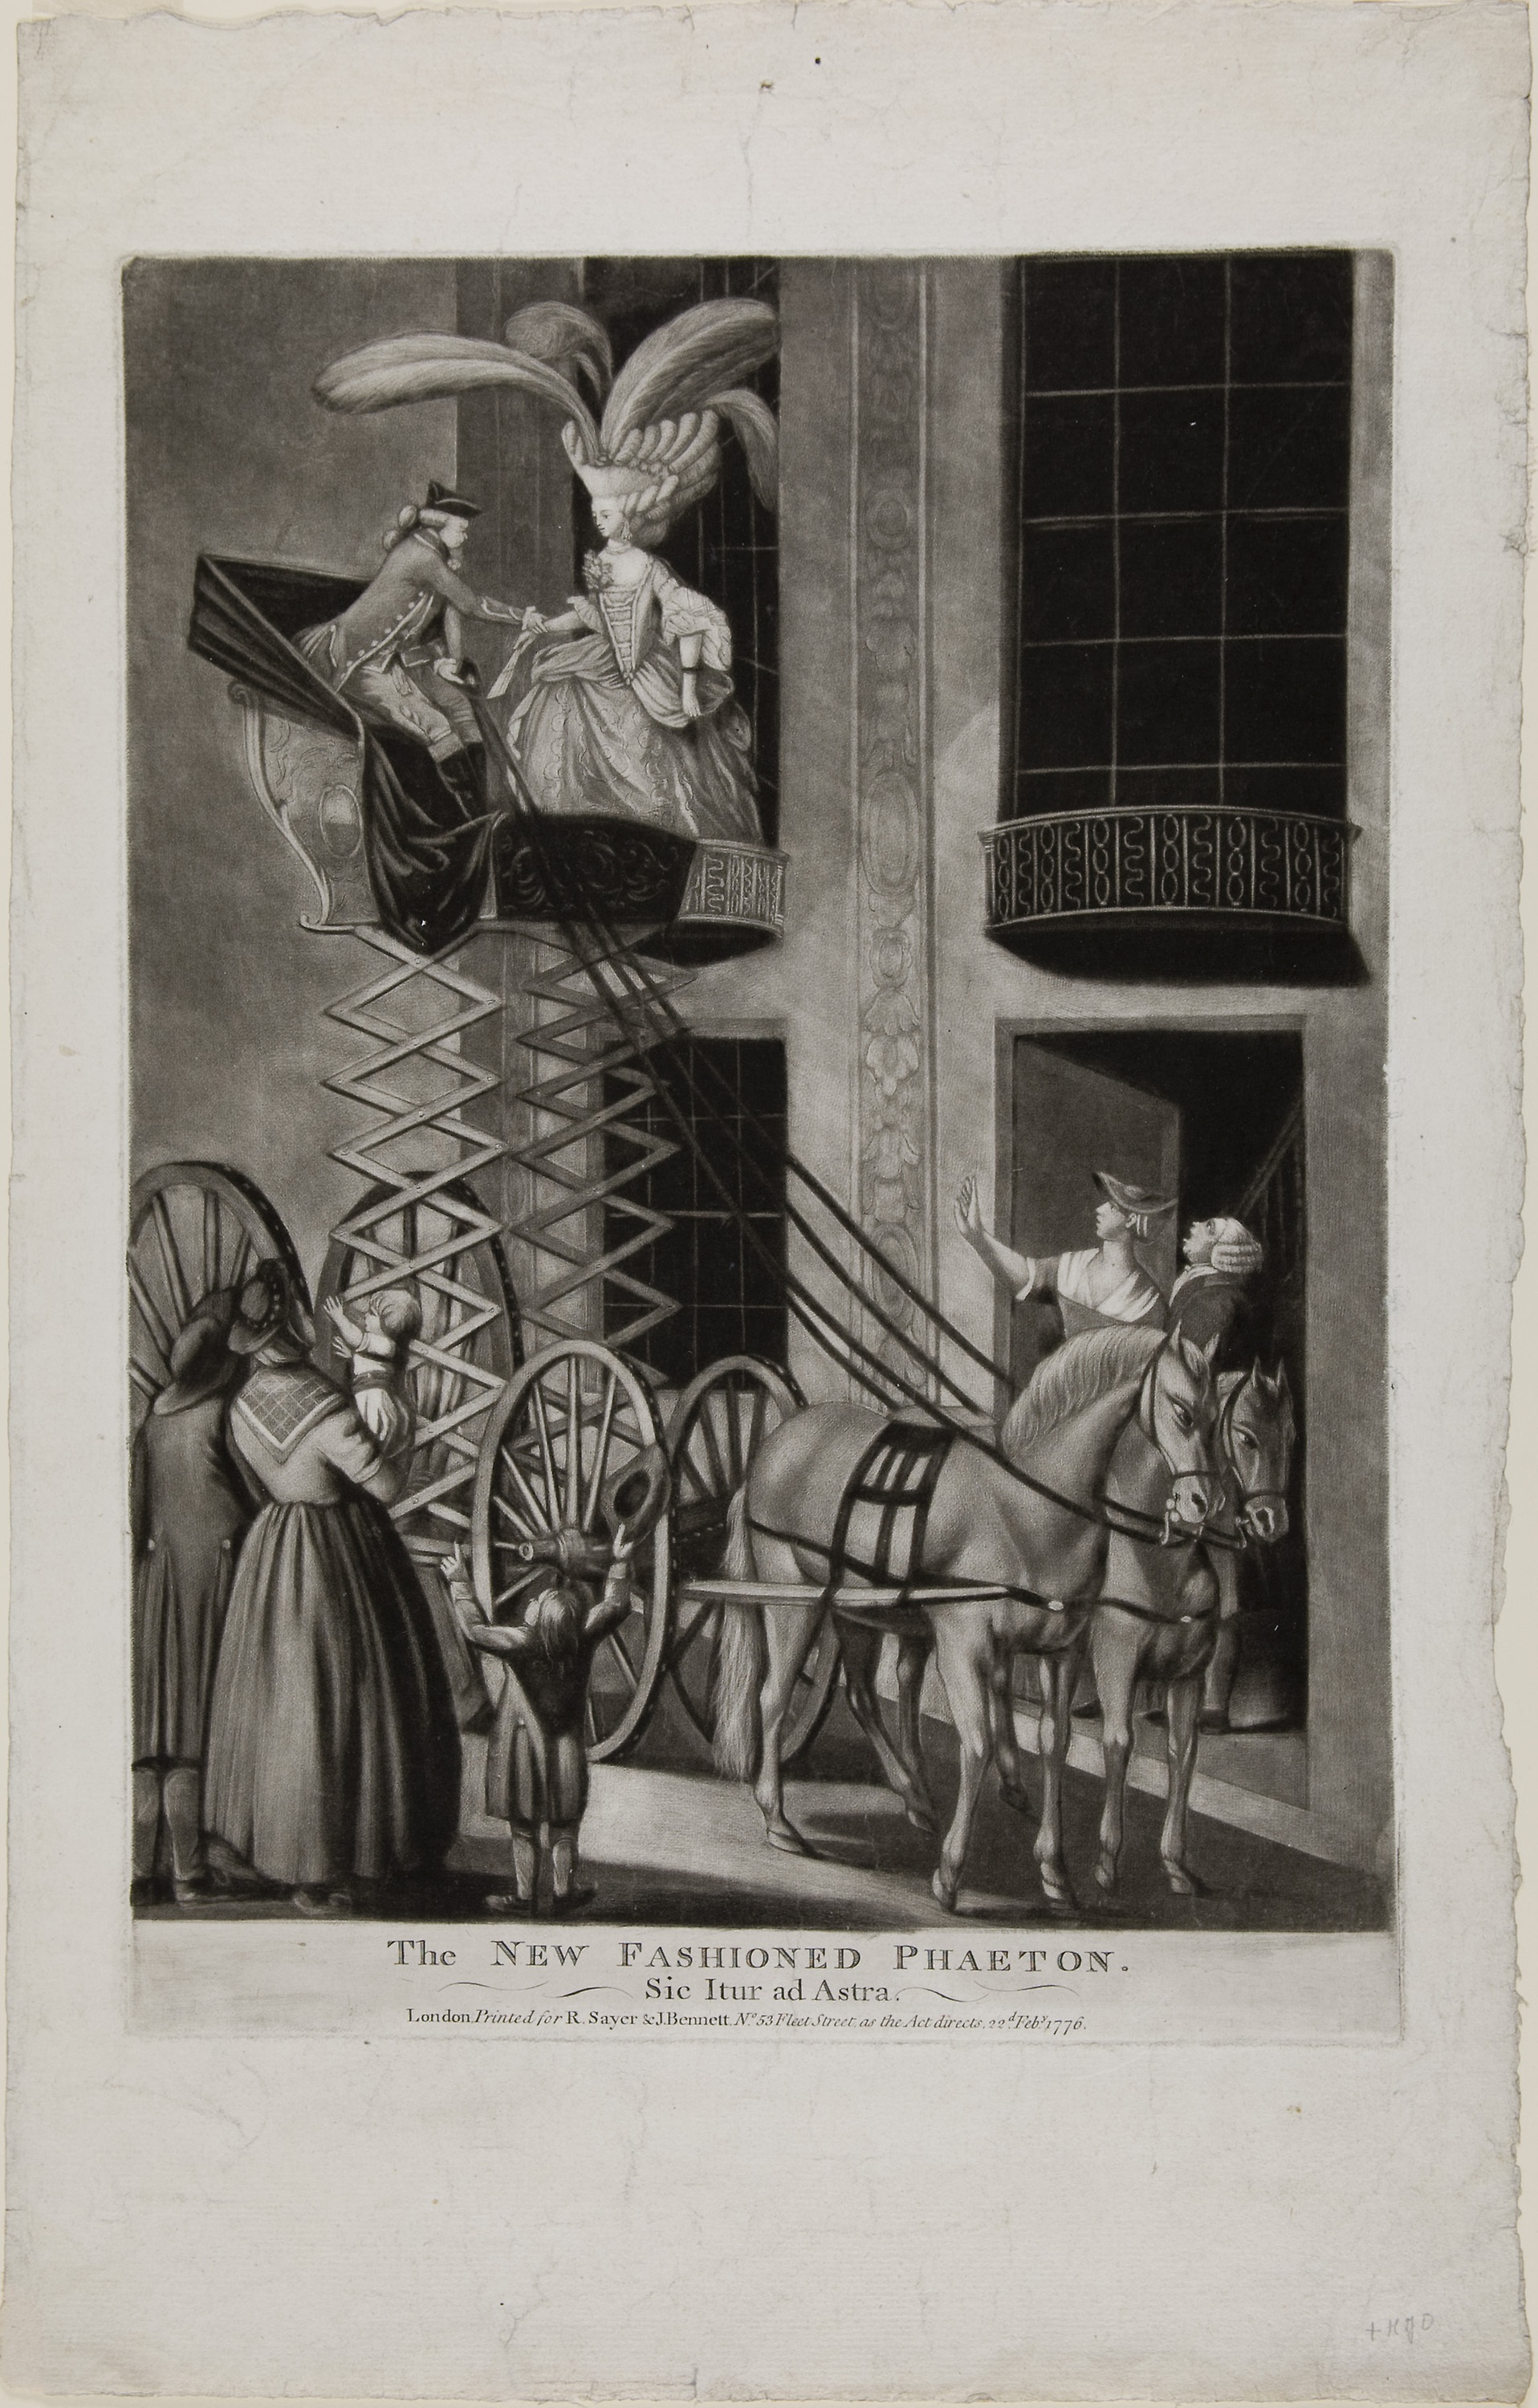
art, picture frame, modern art, history, artwork, visual arts, black and white